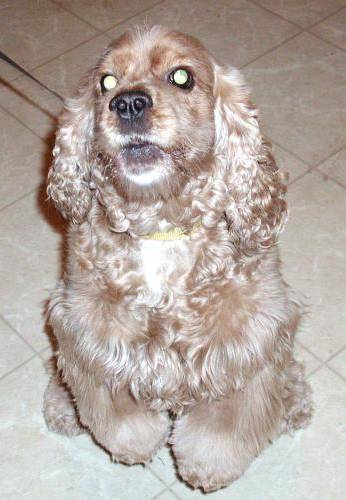
Label: dog